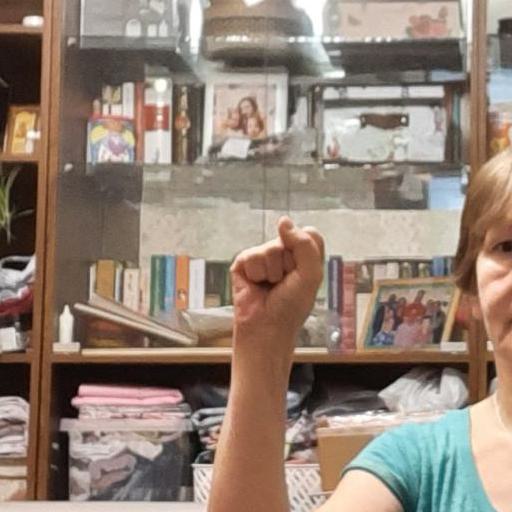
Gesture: fist